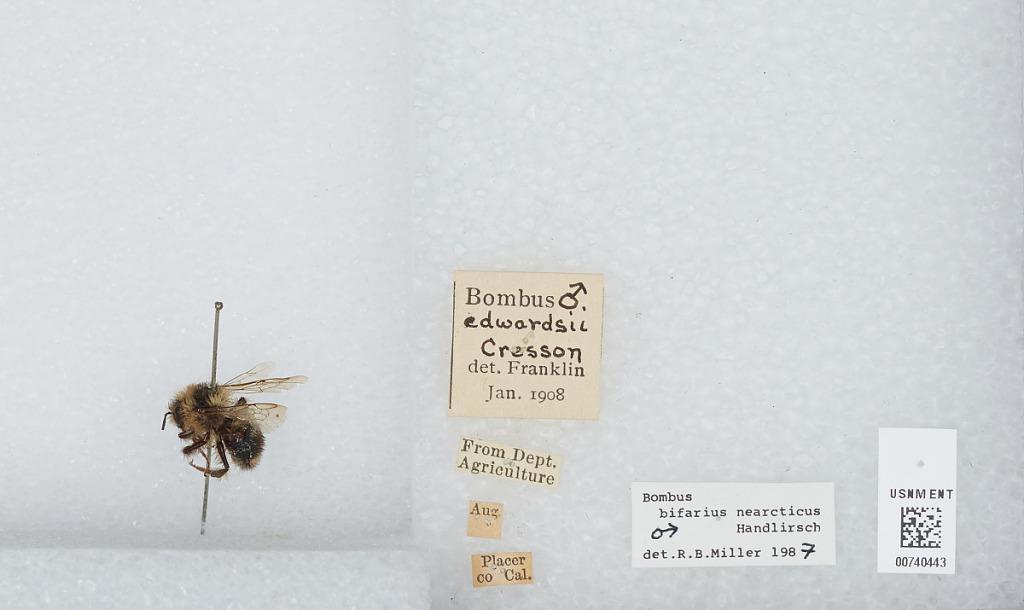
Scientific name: Bombus (Pyrobombus) bifarius Cresson
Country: United States
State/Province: California
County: Placer
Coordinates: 39.06, -120.73
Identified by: Miller, R. B.